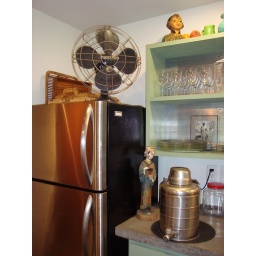
vintage fan in barn kitchen